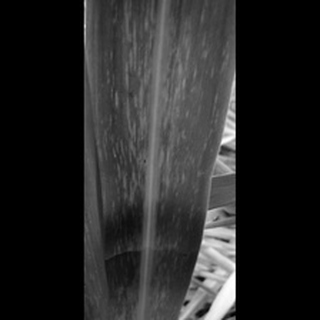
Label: sugarcane_mosaic